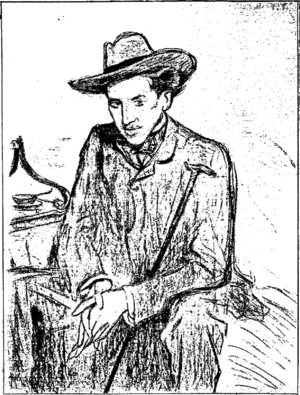
portrait de Jean de Tinan
Jean Le Barbier de Tinan, dit Jean de Tinan, né à Paris le 19 janvier 1874 et mort le 18 novembre 1898, est un romancier et chroniqueur français.